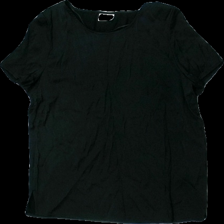
View: front
Type: T-shirt
Category: Ladies
Brand: Not in the list
Brand text on label: vila
Colors: Black
Material: 66% polyester 34% cotton
Cut: Regular
Size: S
Season: All
Damage location: middle left
Damage 2 location: middle right
Price range: <50
Recommended usage: Reuse
Description: svart t-shirt, skrynklig